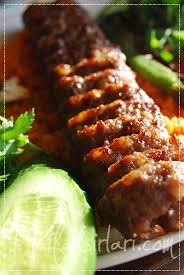
Yemek: kebap